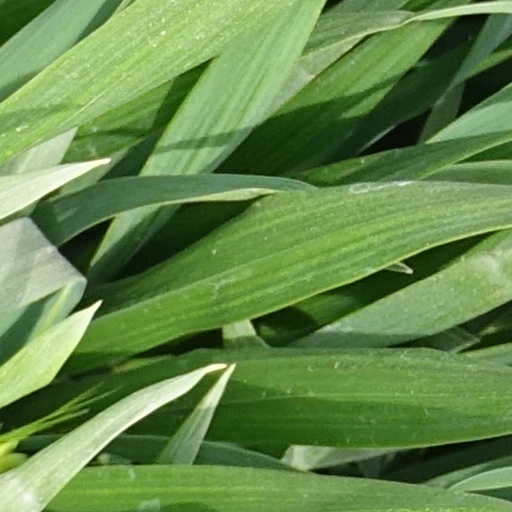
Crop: wheat